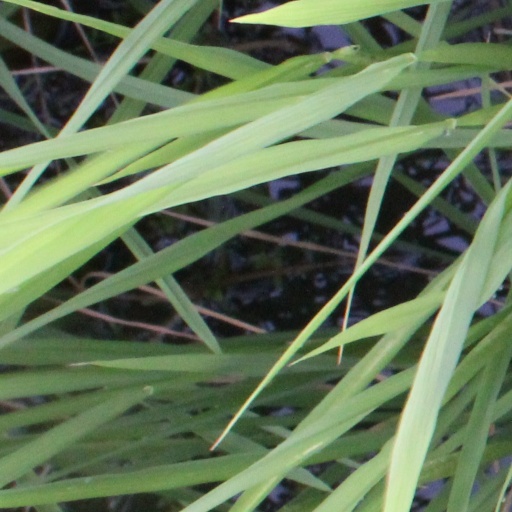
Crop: rice